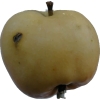
Label: apple